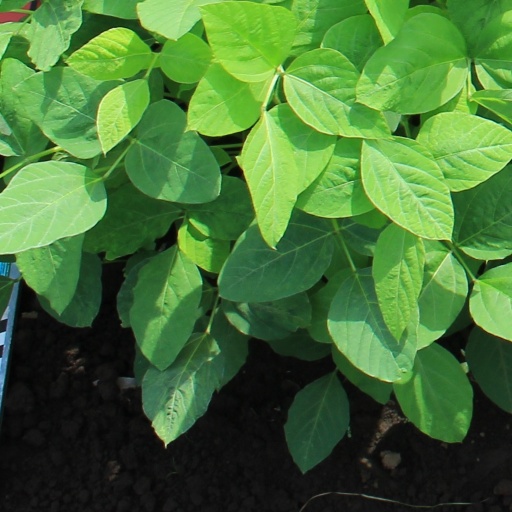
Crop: soybean